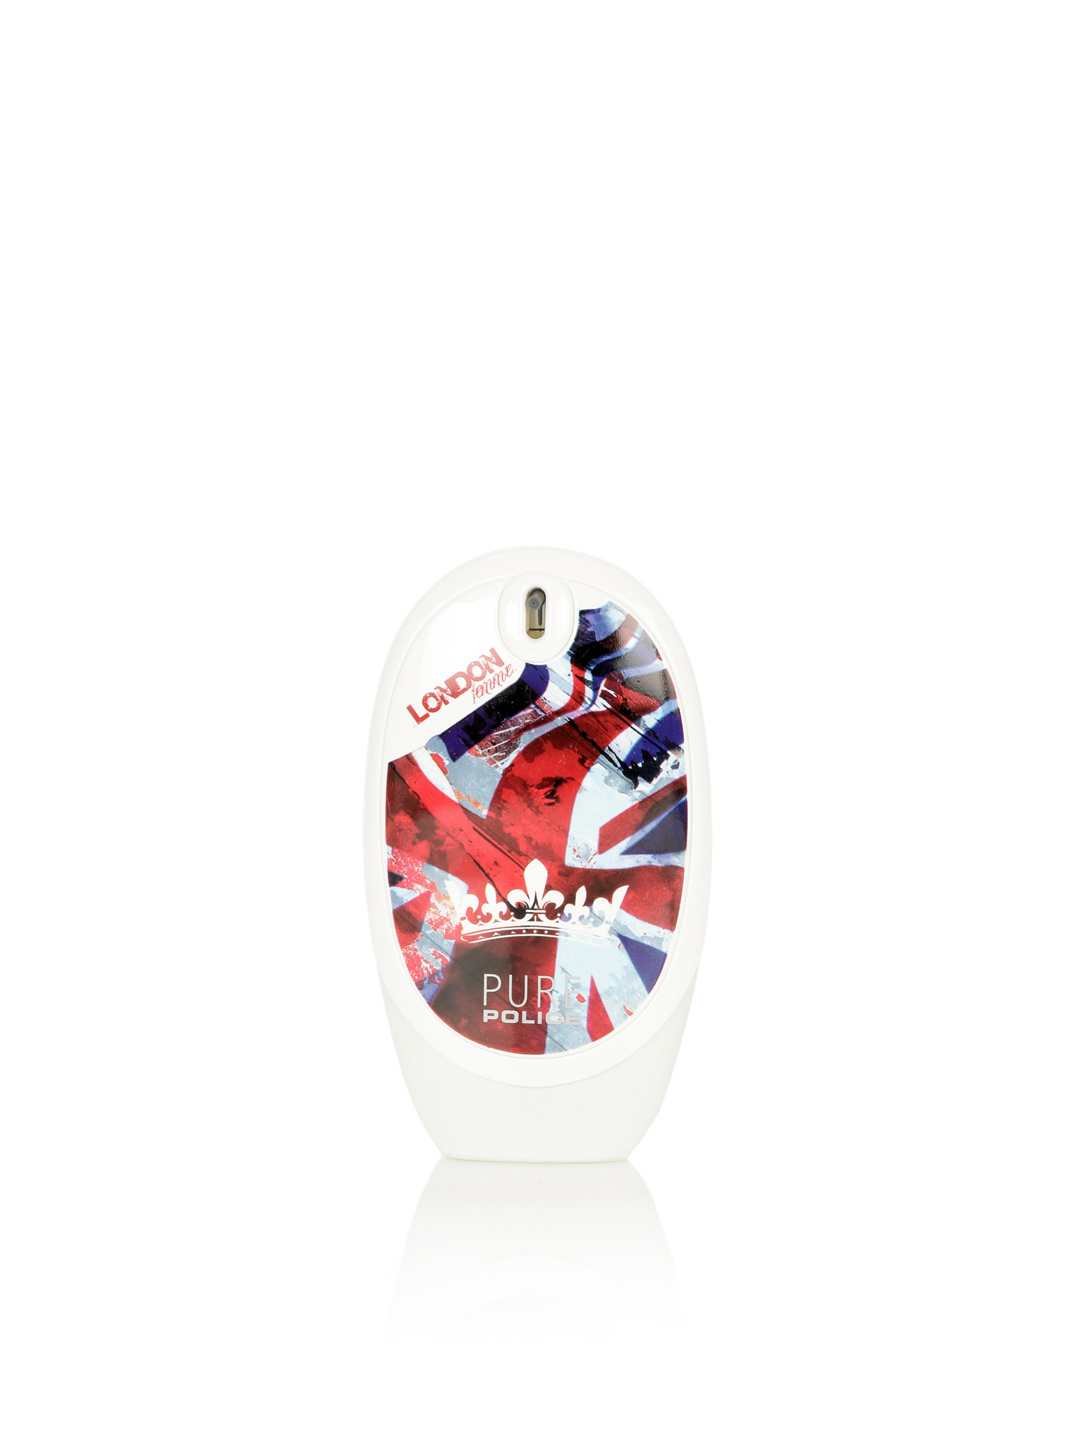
Police Women Pure London Femme Perfume
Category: Personal Care / Fragrance / Perfume and Body Mist
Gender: Women
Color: White
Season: Spring 2017
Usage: Casual